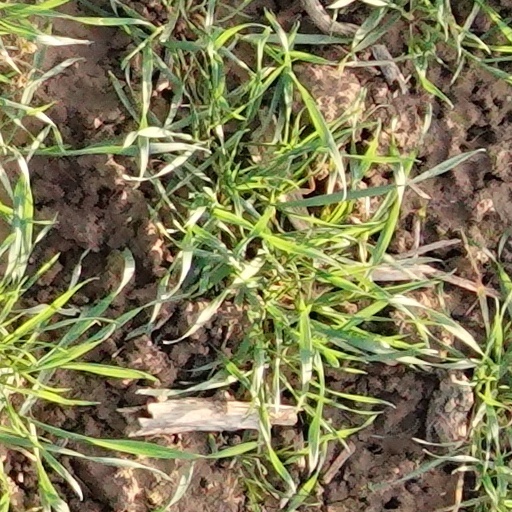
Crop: wheat